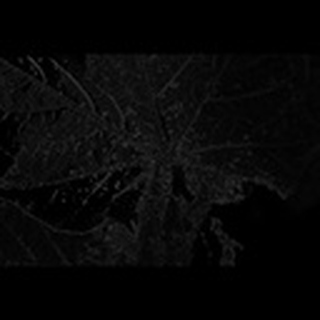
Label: cotton_aphids